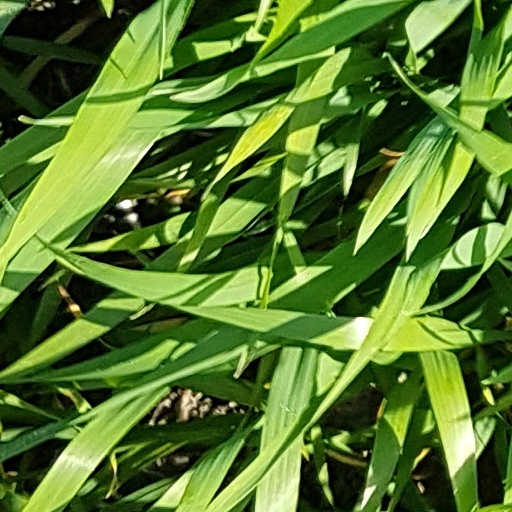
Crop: wheat